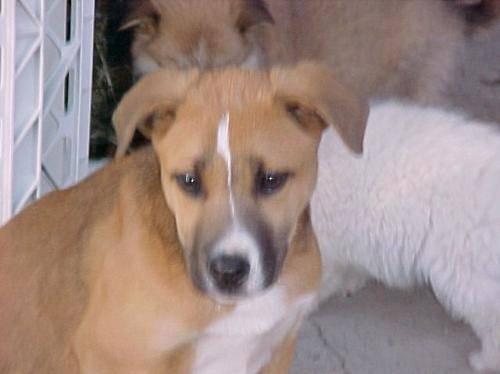
dog